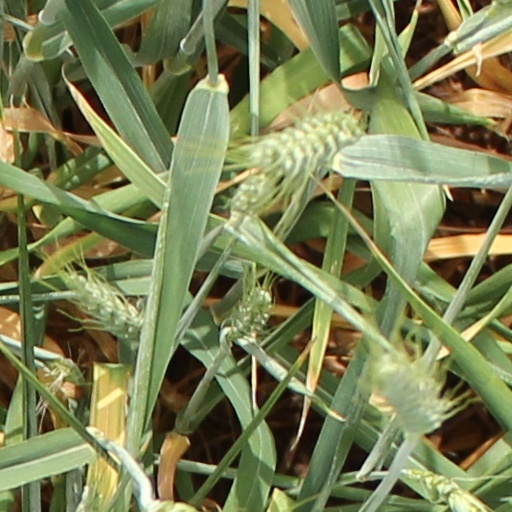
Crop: wheat